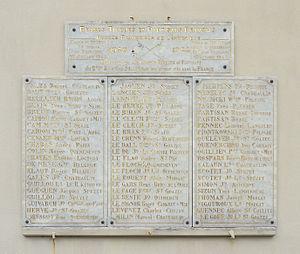
Châteaulin
Châteaulin [ ʃatolɛ̃] est une commune française du département du Finistère, en région Bretagne.